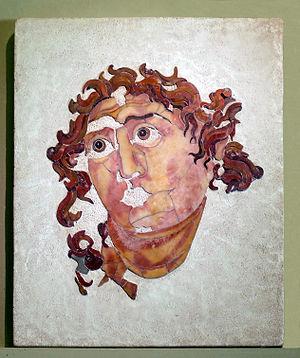
Tête d'Hélios en Opus sectile, du Mithraeum de Sainte Prisca sur l'Aventin. Tessons de marbres polychromes, 30 premières années du IIIème siècle de notre ère. Rome, Musée National Romain, Palazzo Massimo alle Terme. En exposition temporaire (août 2013) au Colisée. Rome, Italie